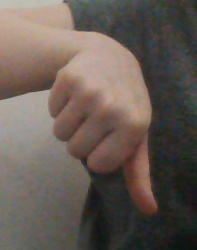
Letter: waw